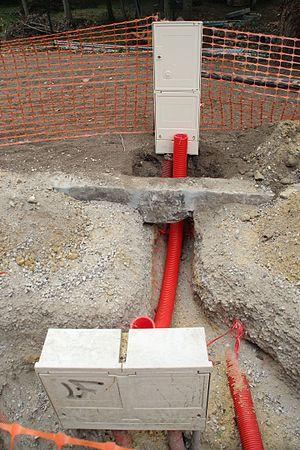
Construction de la résidence Patience d'Eau à Gif-sur-Yvette en France.
La viabilisation désigne l'ensemble des travaux à réaliser sur un terrain à bâtir pour permettre la construction d'un bâtiment. Elle consiste essentiellement au raccordement du terrain aux réseaux d’électricité, de gaz, d’eau, de téléphonie et d’assainissement et bien sûr la voirie. La viabilisation sur un chantier est assurée par le lot Voirie et réseaux divers.